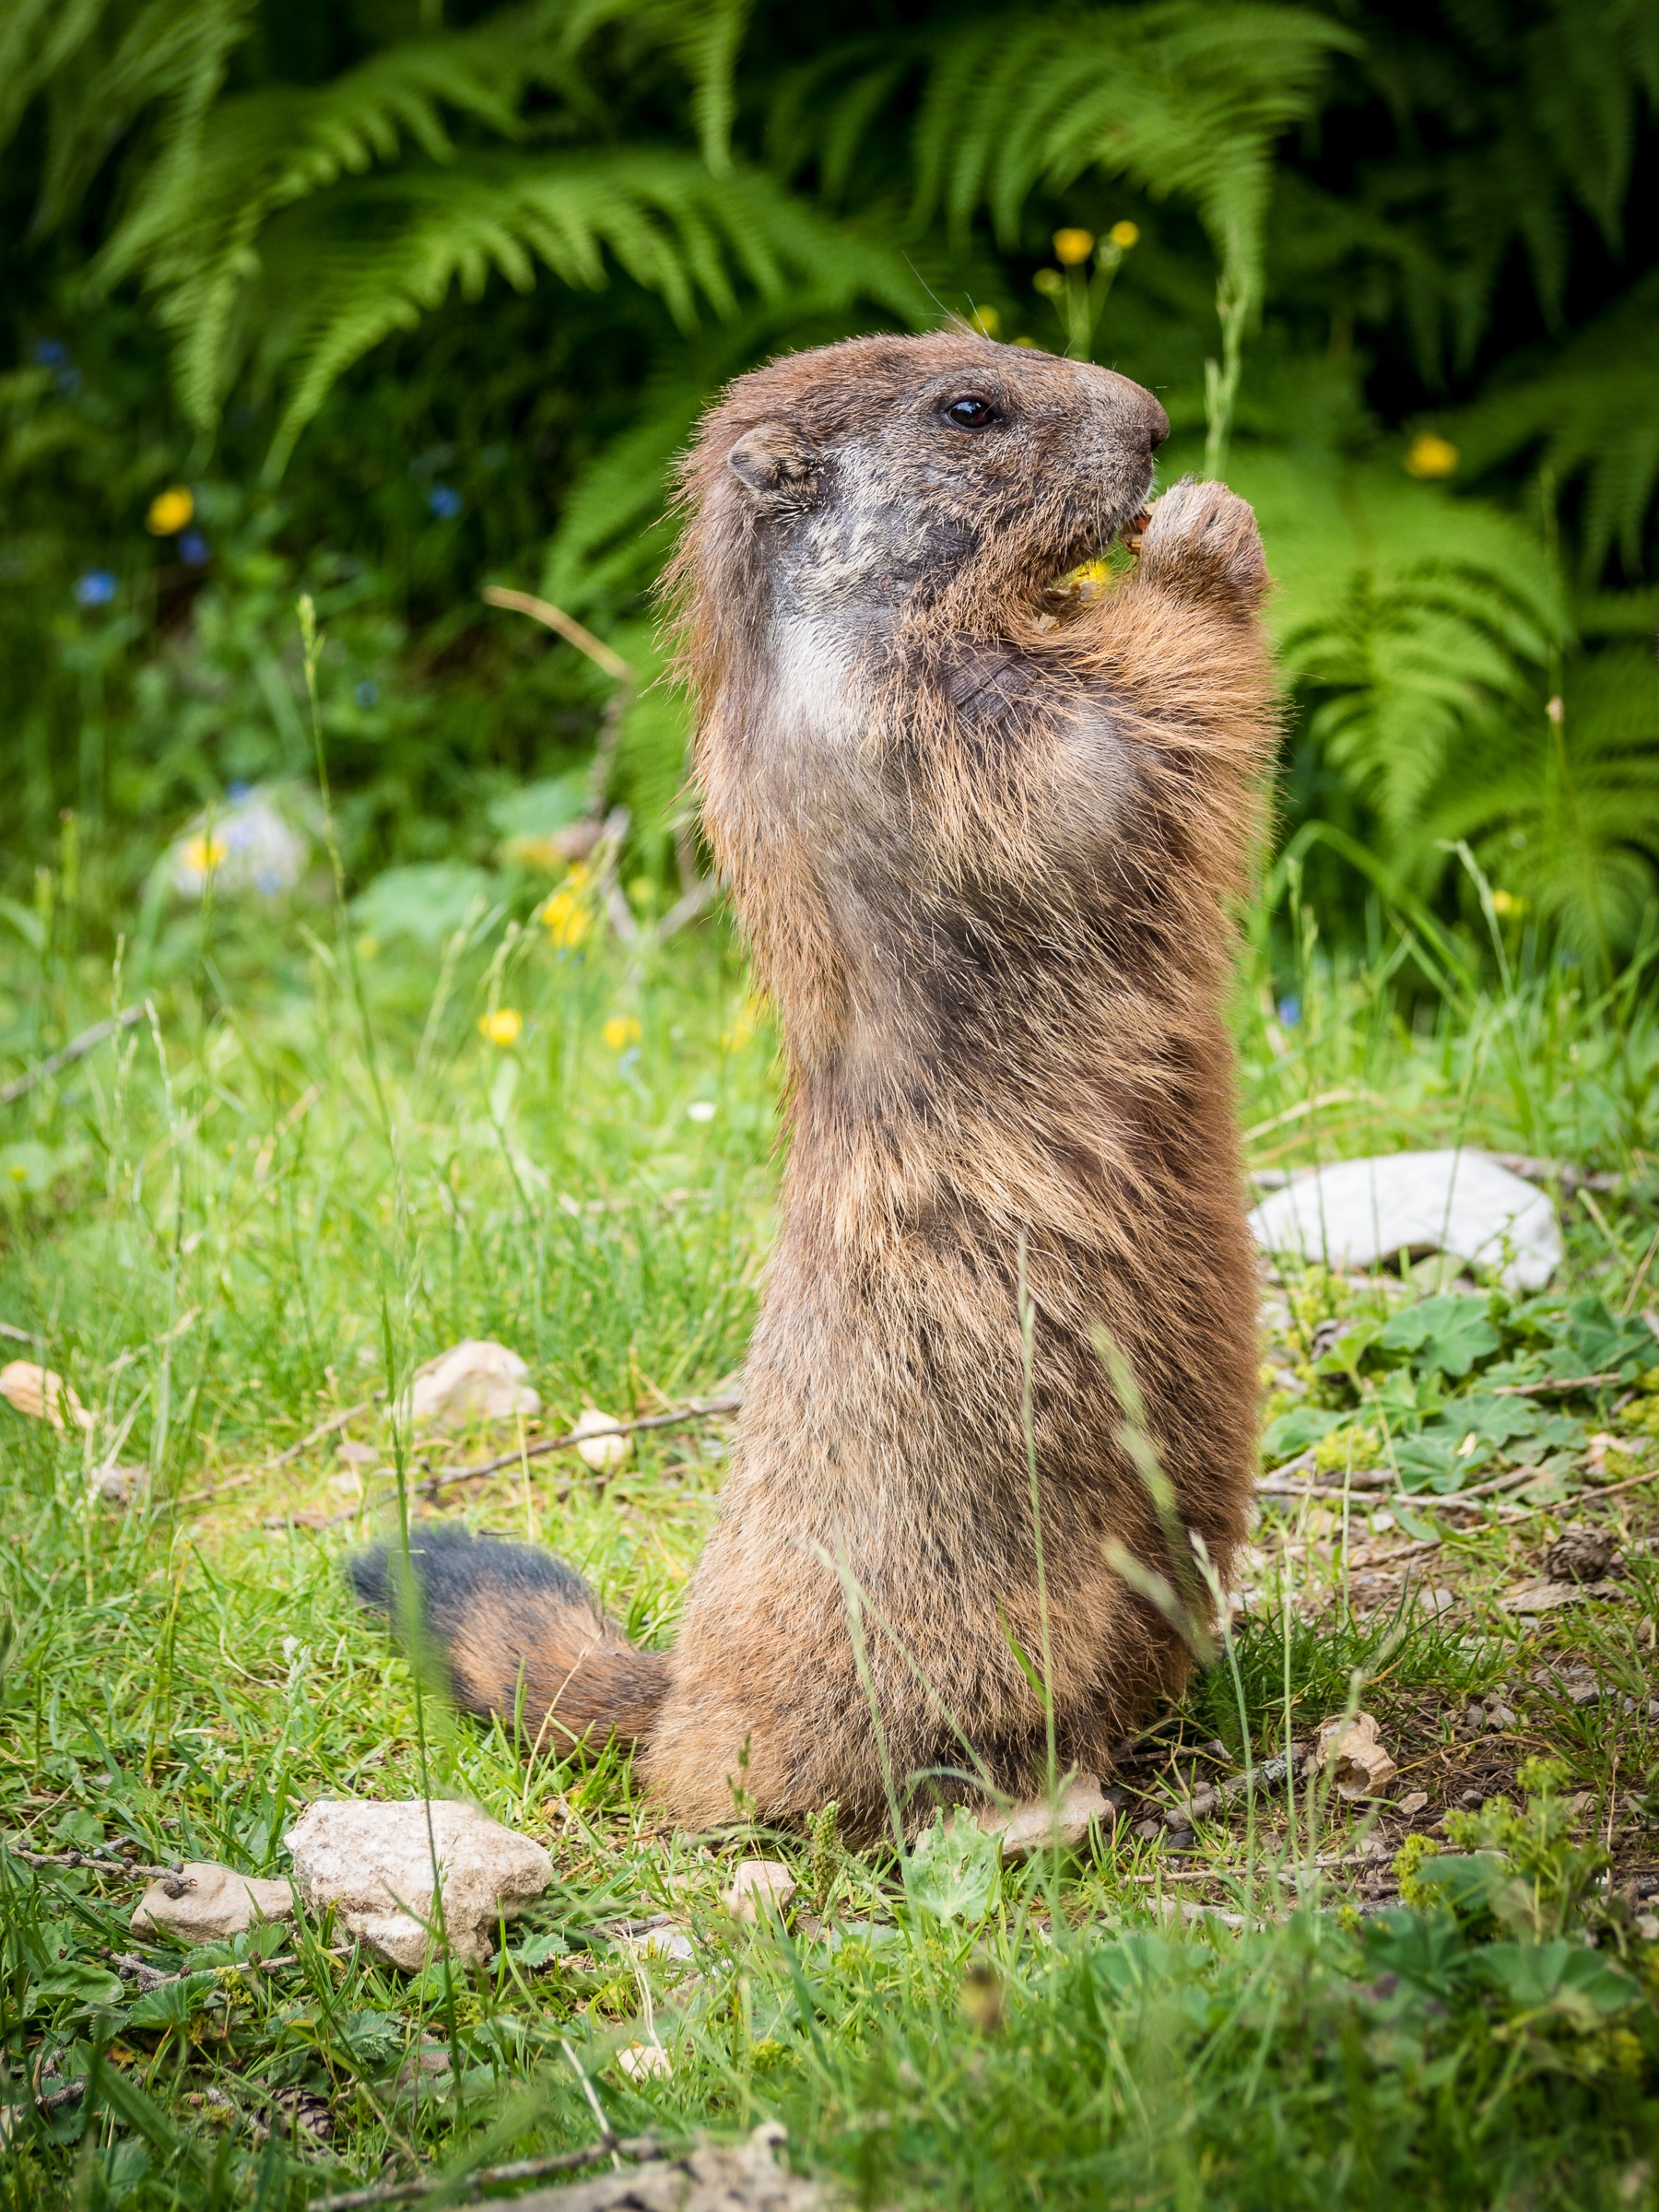
nature, wildlife, zoo, mammal, alpine, squirrel, close, rodent, fauna, whiskers, furry, vertebrate, marmots, otter, animal world, marmot, prairie dog, mountain meadow, marmot engineering